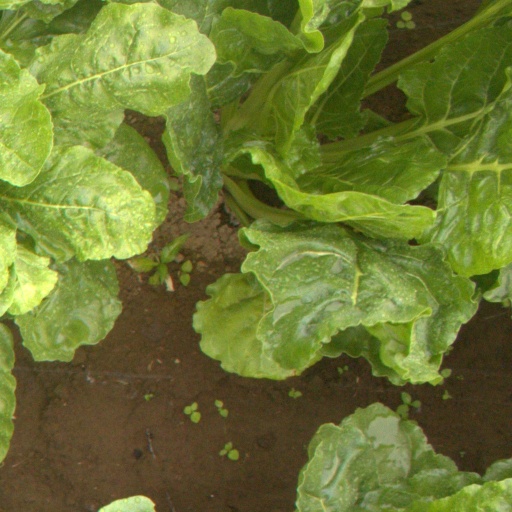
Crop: sugar beet